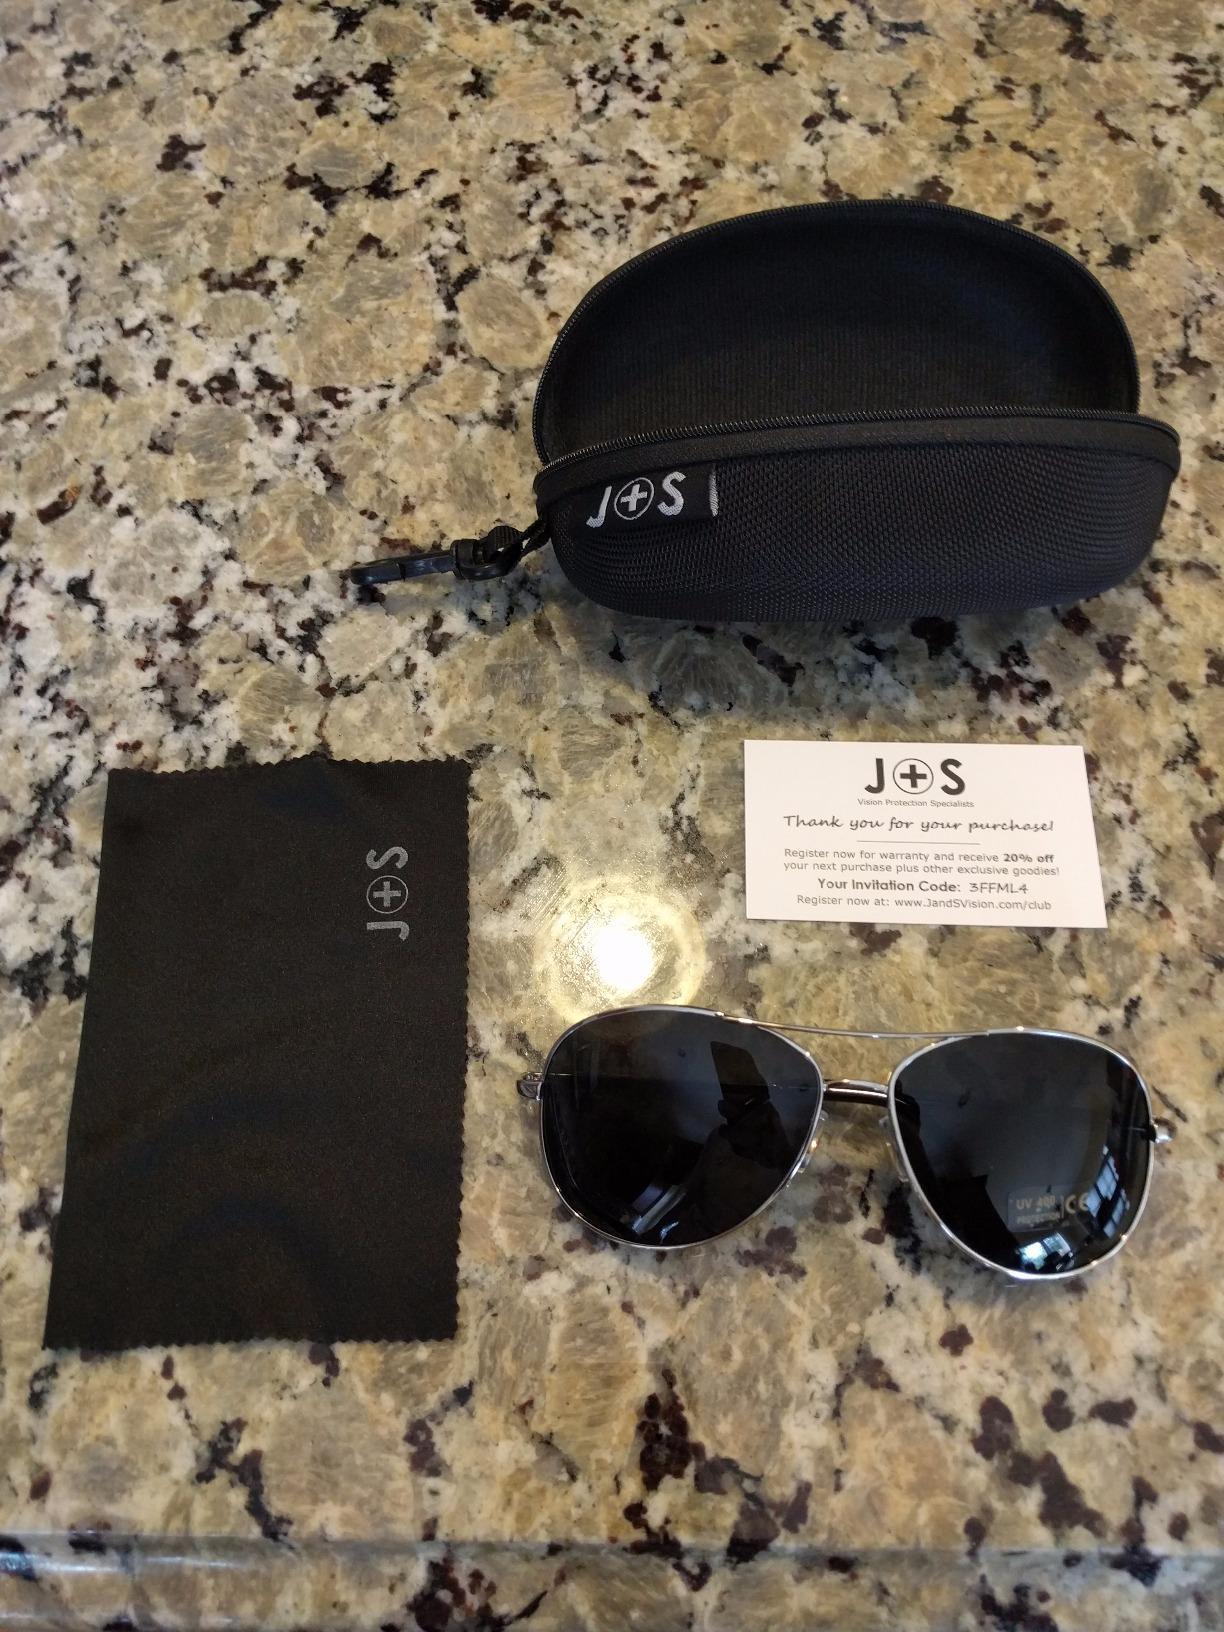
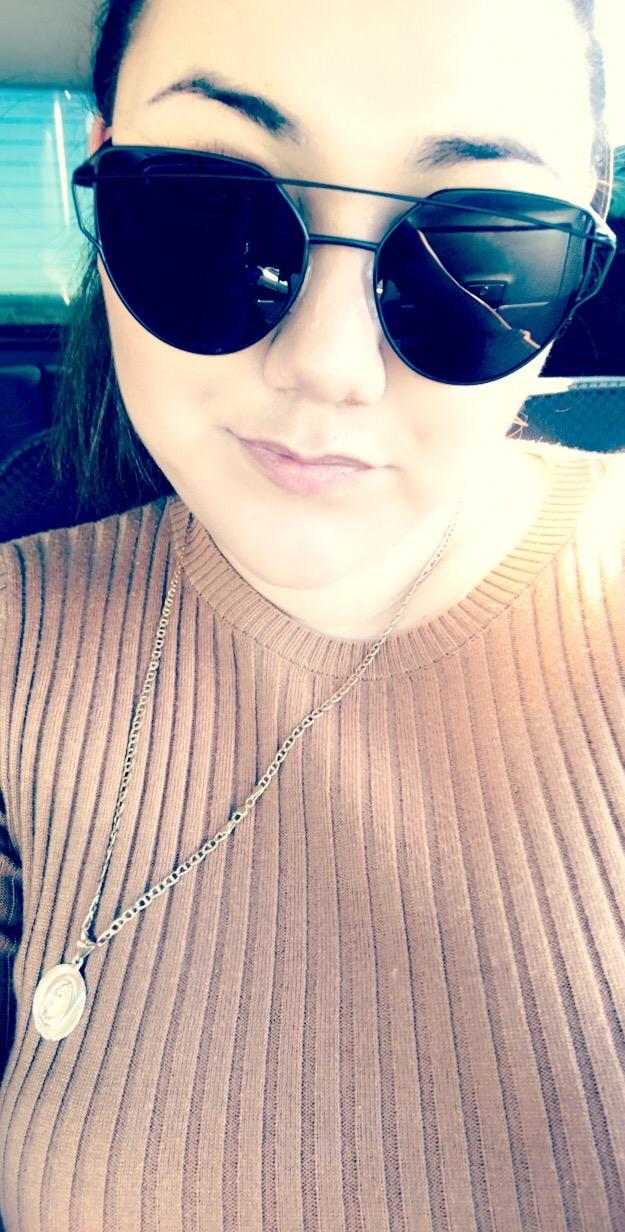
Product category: accessories_sunglasses
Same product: no